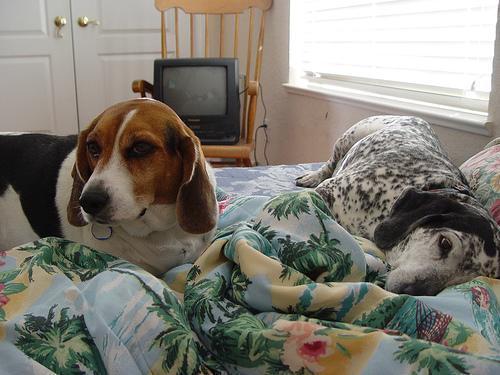
bluetick